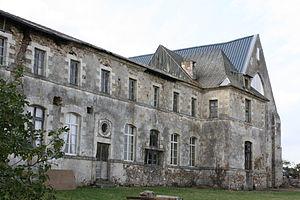
Façade principale de l'abbaye
Cet article recense les monuments historiques en Loire-Atlantique, en France, répertoriés sur la base Mérimée.
La liste des abbayes bretonnes recense de manière exhaustive les abbayes fondées sur le territoire de la Bretagne historique.
L'abbaye Notre-Dame de Blanche-Couronne est une ancienne abbaye bénédictine située à La Chapelle-Launay en Loire-Atlantique.